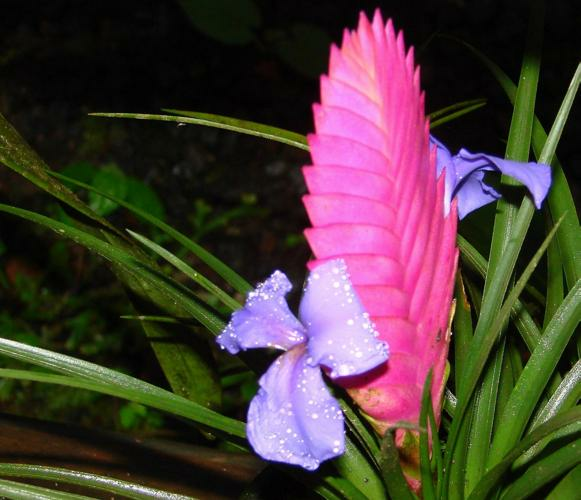
Flower: ball moss